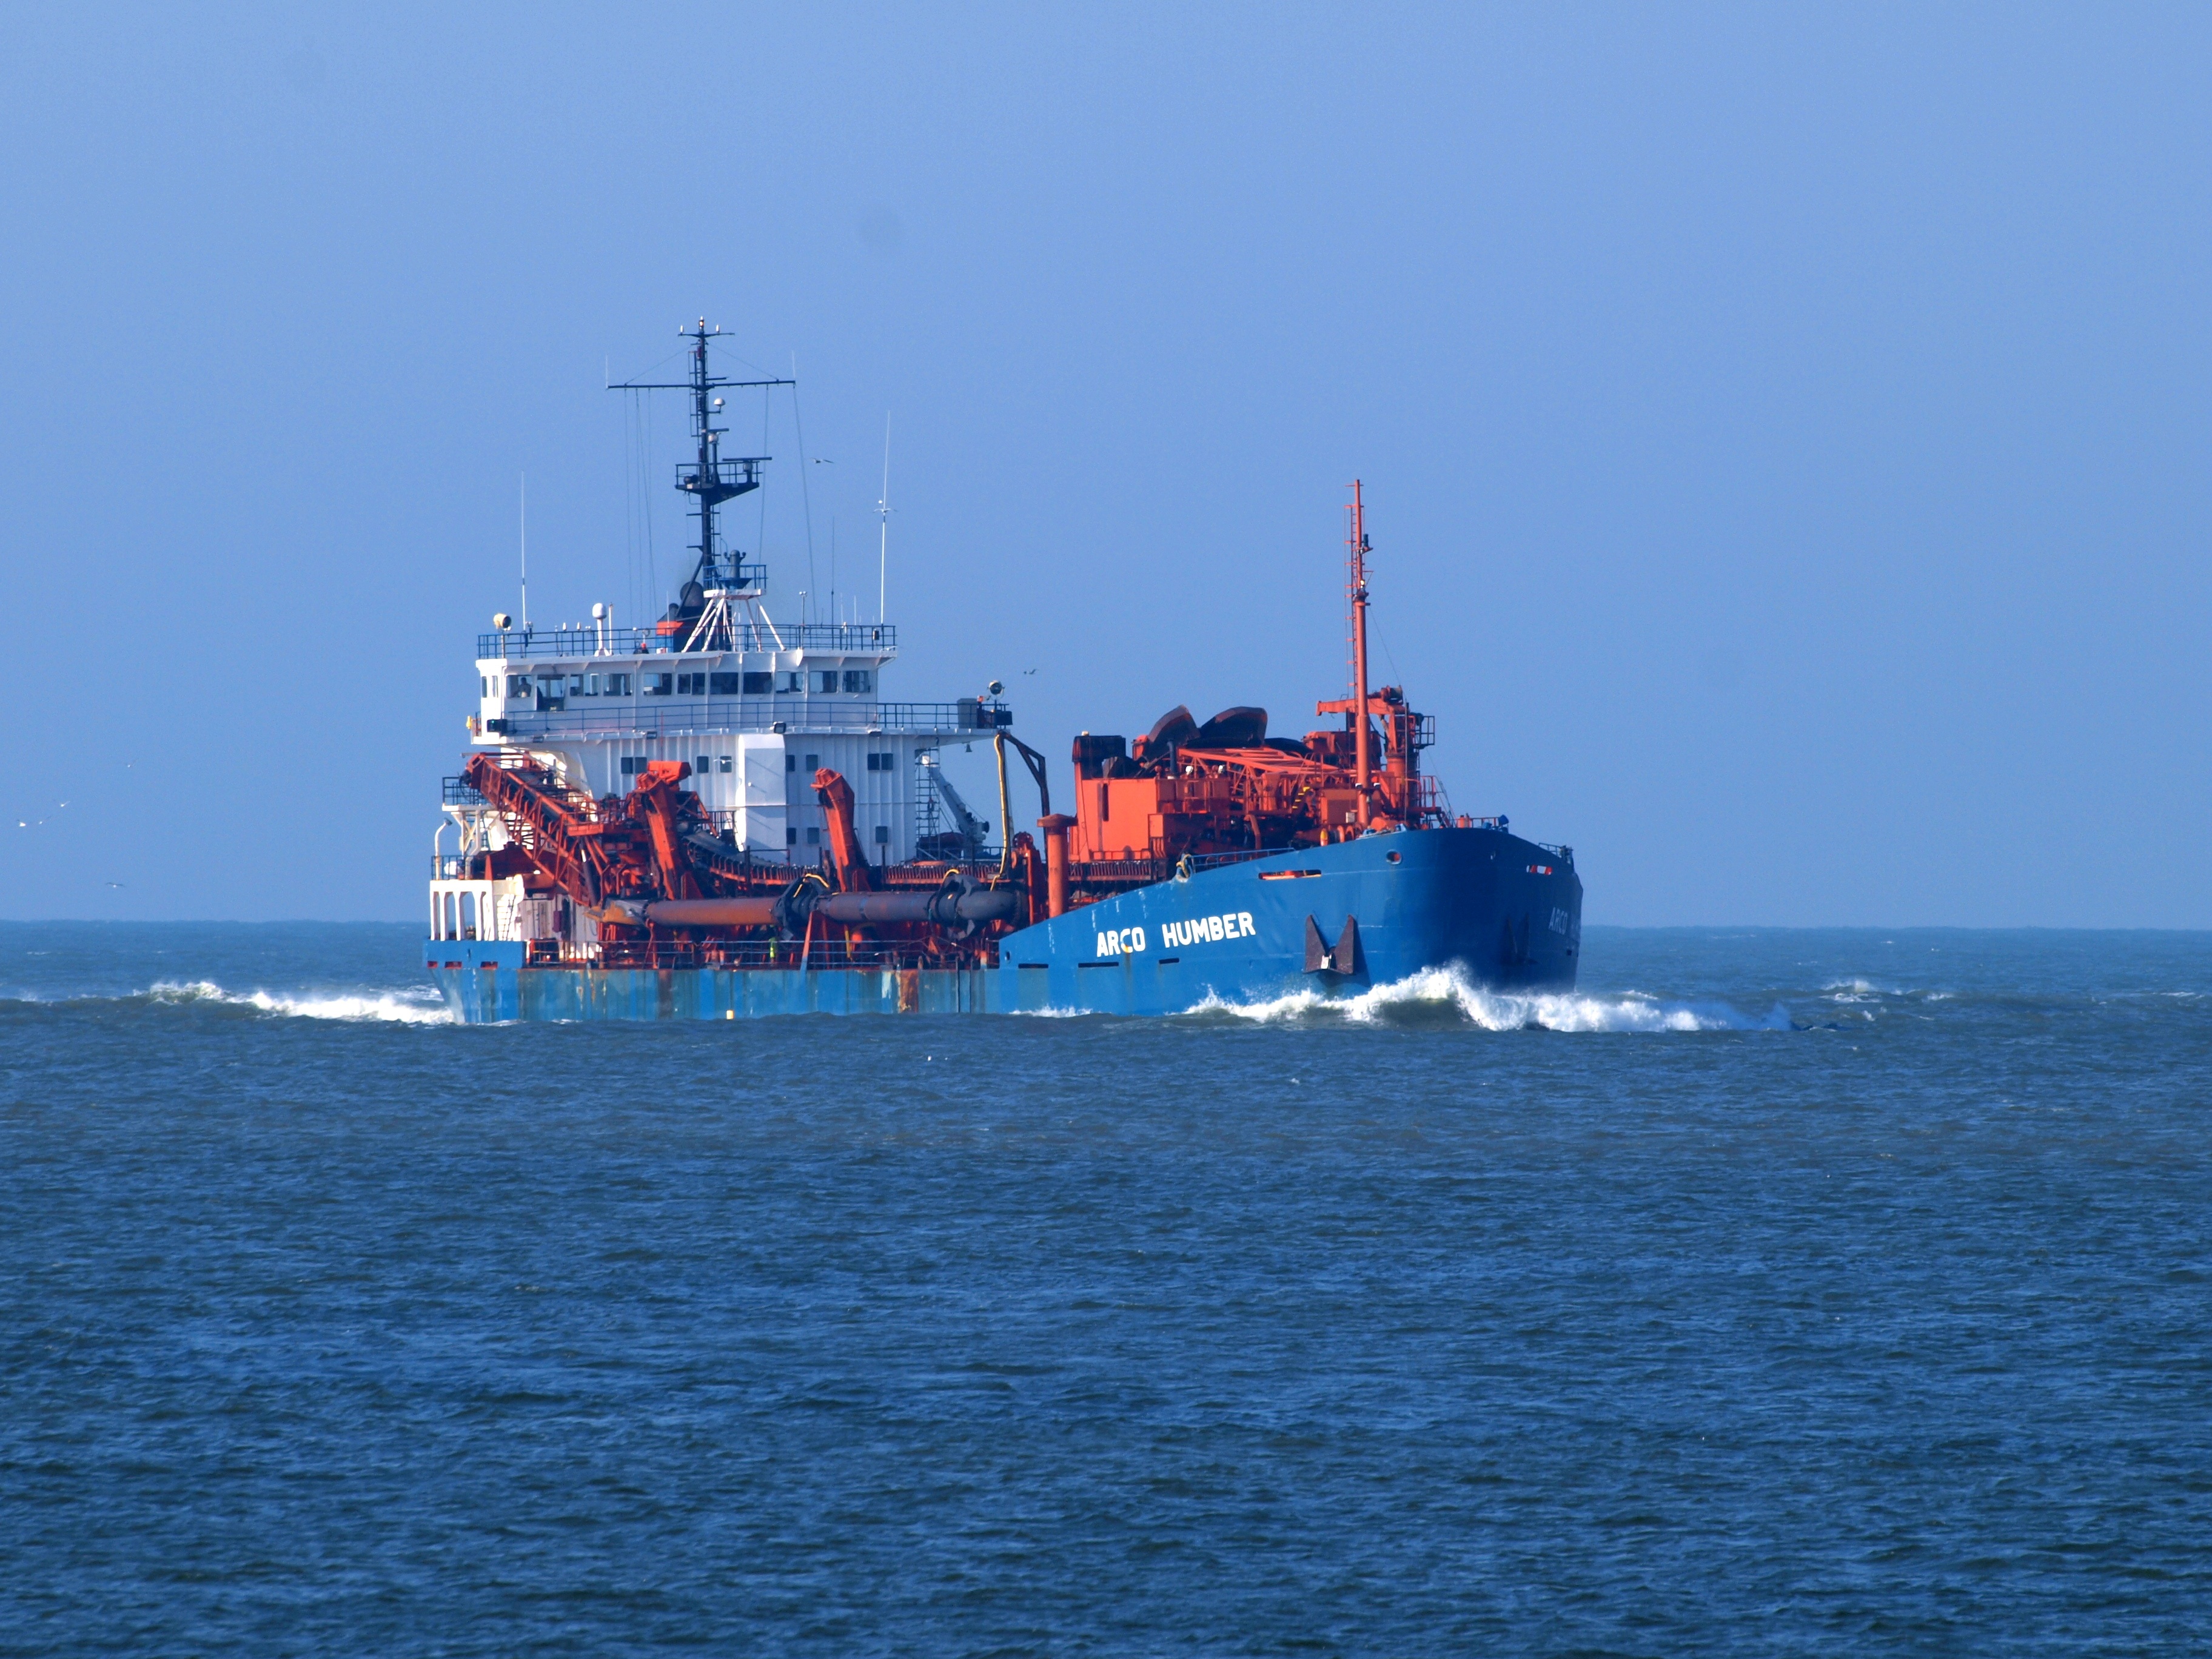
sea, coast, ocean, technology, boat, ship, transport, vessel, vehicle, industry, arctic, cargo ship, marine, channel, tugboat, watercraft, logistics, container ship, fishing vessel, freight transport, oil tanker, tank ship, bulk carrier, research vessel, offshore drilling, anchor handling tug supply vessel, platform supply vessel, semi submersible, arco humber, suction dregder